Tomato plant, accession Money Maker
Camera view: horizontal (90 deg, fisheye); turntable rotation: 90 degrees
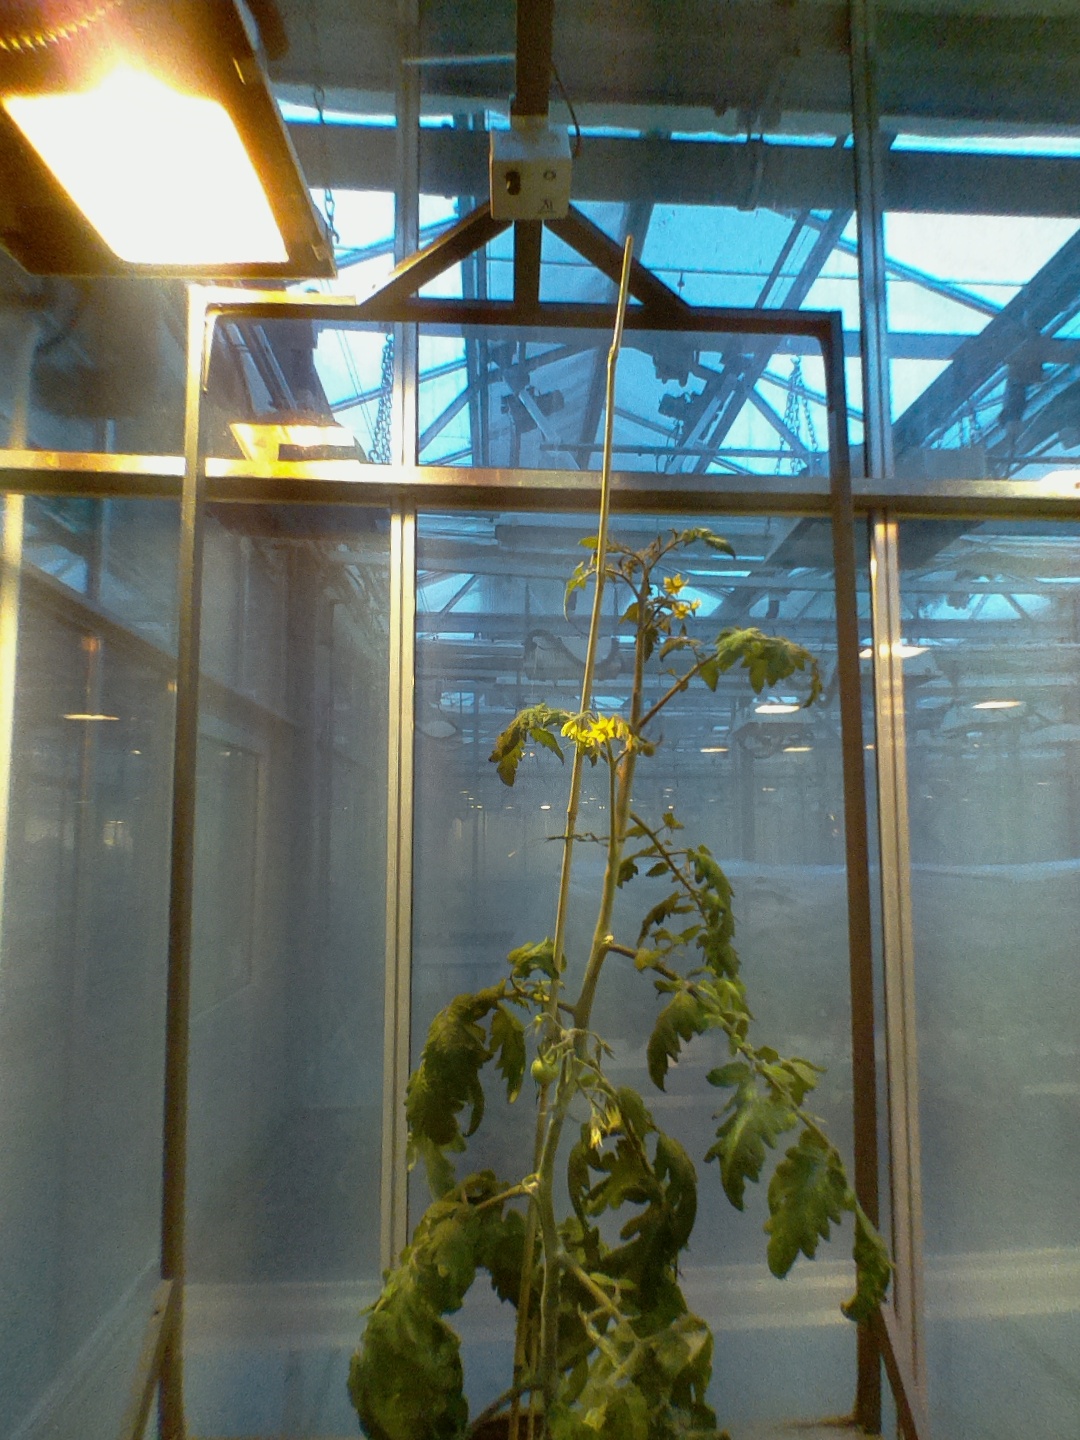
BBCH growth stage 71: 10%-20% of final fruit size